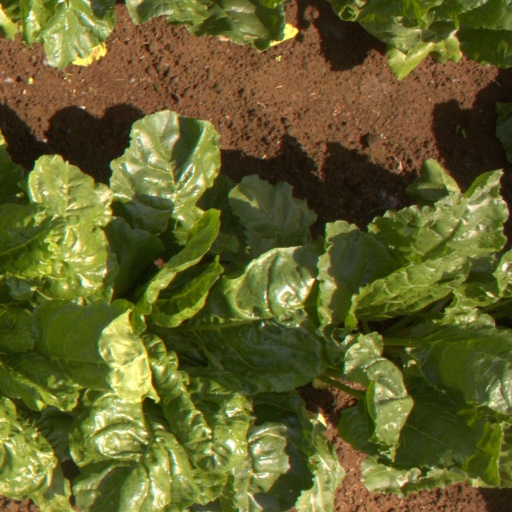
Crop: sugar beet